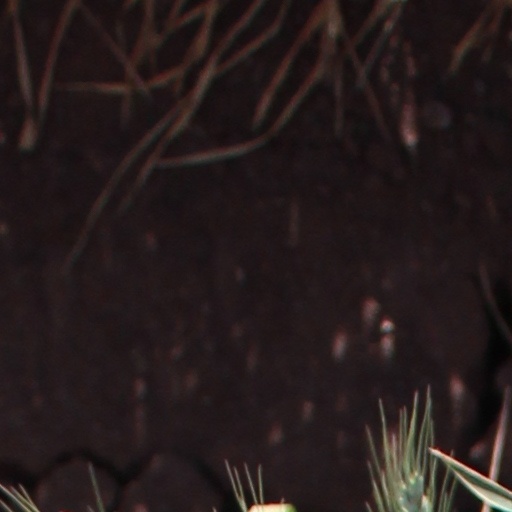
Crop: wheat